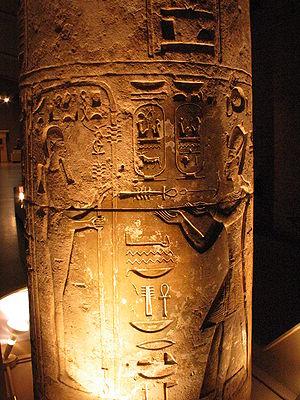
Memphis était la capitale du premier nome de Basse-Égypte, le nome de la Muraille blanche. Ses vestiges se situent près des villes de Mit-Rahineh et d'Helwan, au sud du Caire.
Mérenptah est le quatrième pharaon de la XIXᵉ dynastie.